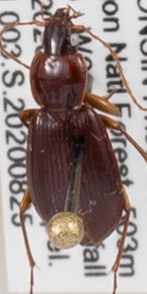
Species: Synuchus impunctatus
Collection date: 2020-08-25
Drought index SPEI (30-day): -0.528
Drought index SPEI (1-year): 2.09
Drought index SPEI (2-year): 2.09